Emilio Estefan

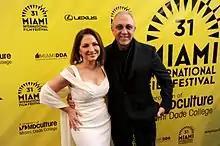
Gloria & Emilio Estefan at the 2014 Miami International Film Festival premiere of "An Unbreakable Bond"

In early 2014, in a decision unanimously approved by the County Commission, Estefan was appointed Miami-Dade Special Ambassador by Miami-Dade County Commissioner Jean Monestime. In his unpaid